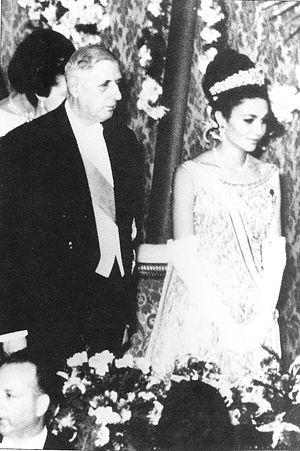
Farah Pahlavi, née Diba le 14 octobre 1938 à Téhéran, a été la troisième et dernière épouse de Mohammad Reza Pahlavi, chah d'Iran, de 1959 à 1980. D'abord reine, elle est faite impératrice en 1967, titre qu'elle va porter officiellement jusqu'au renversement de la monarchie en 1979.